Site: brandenburg
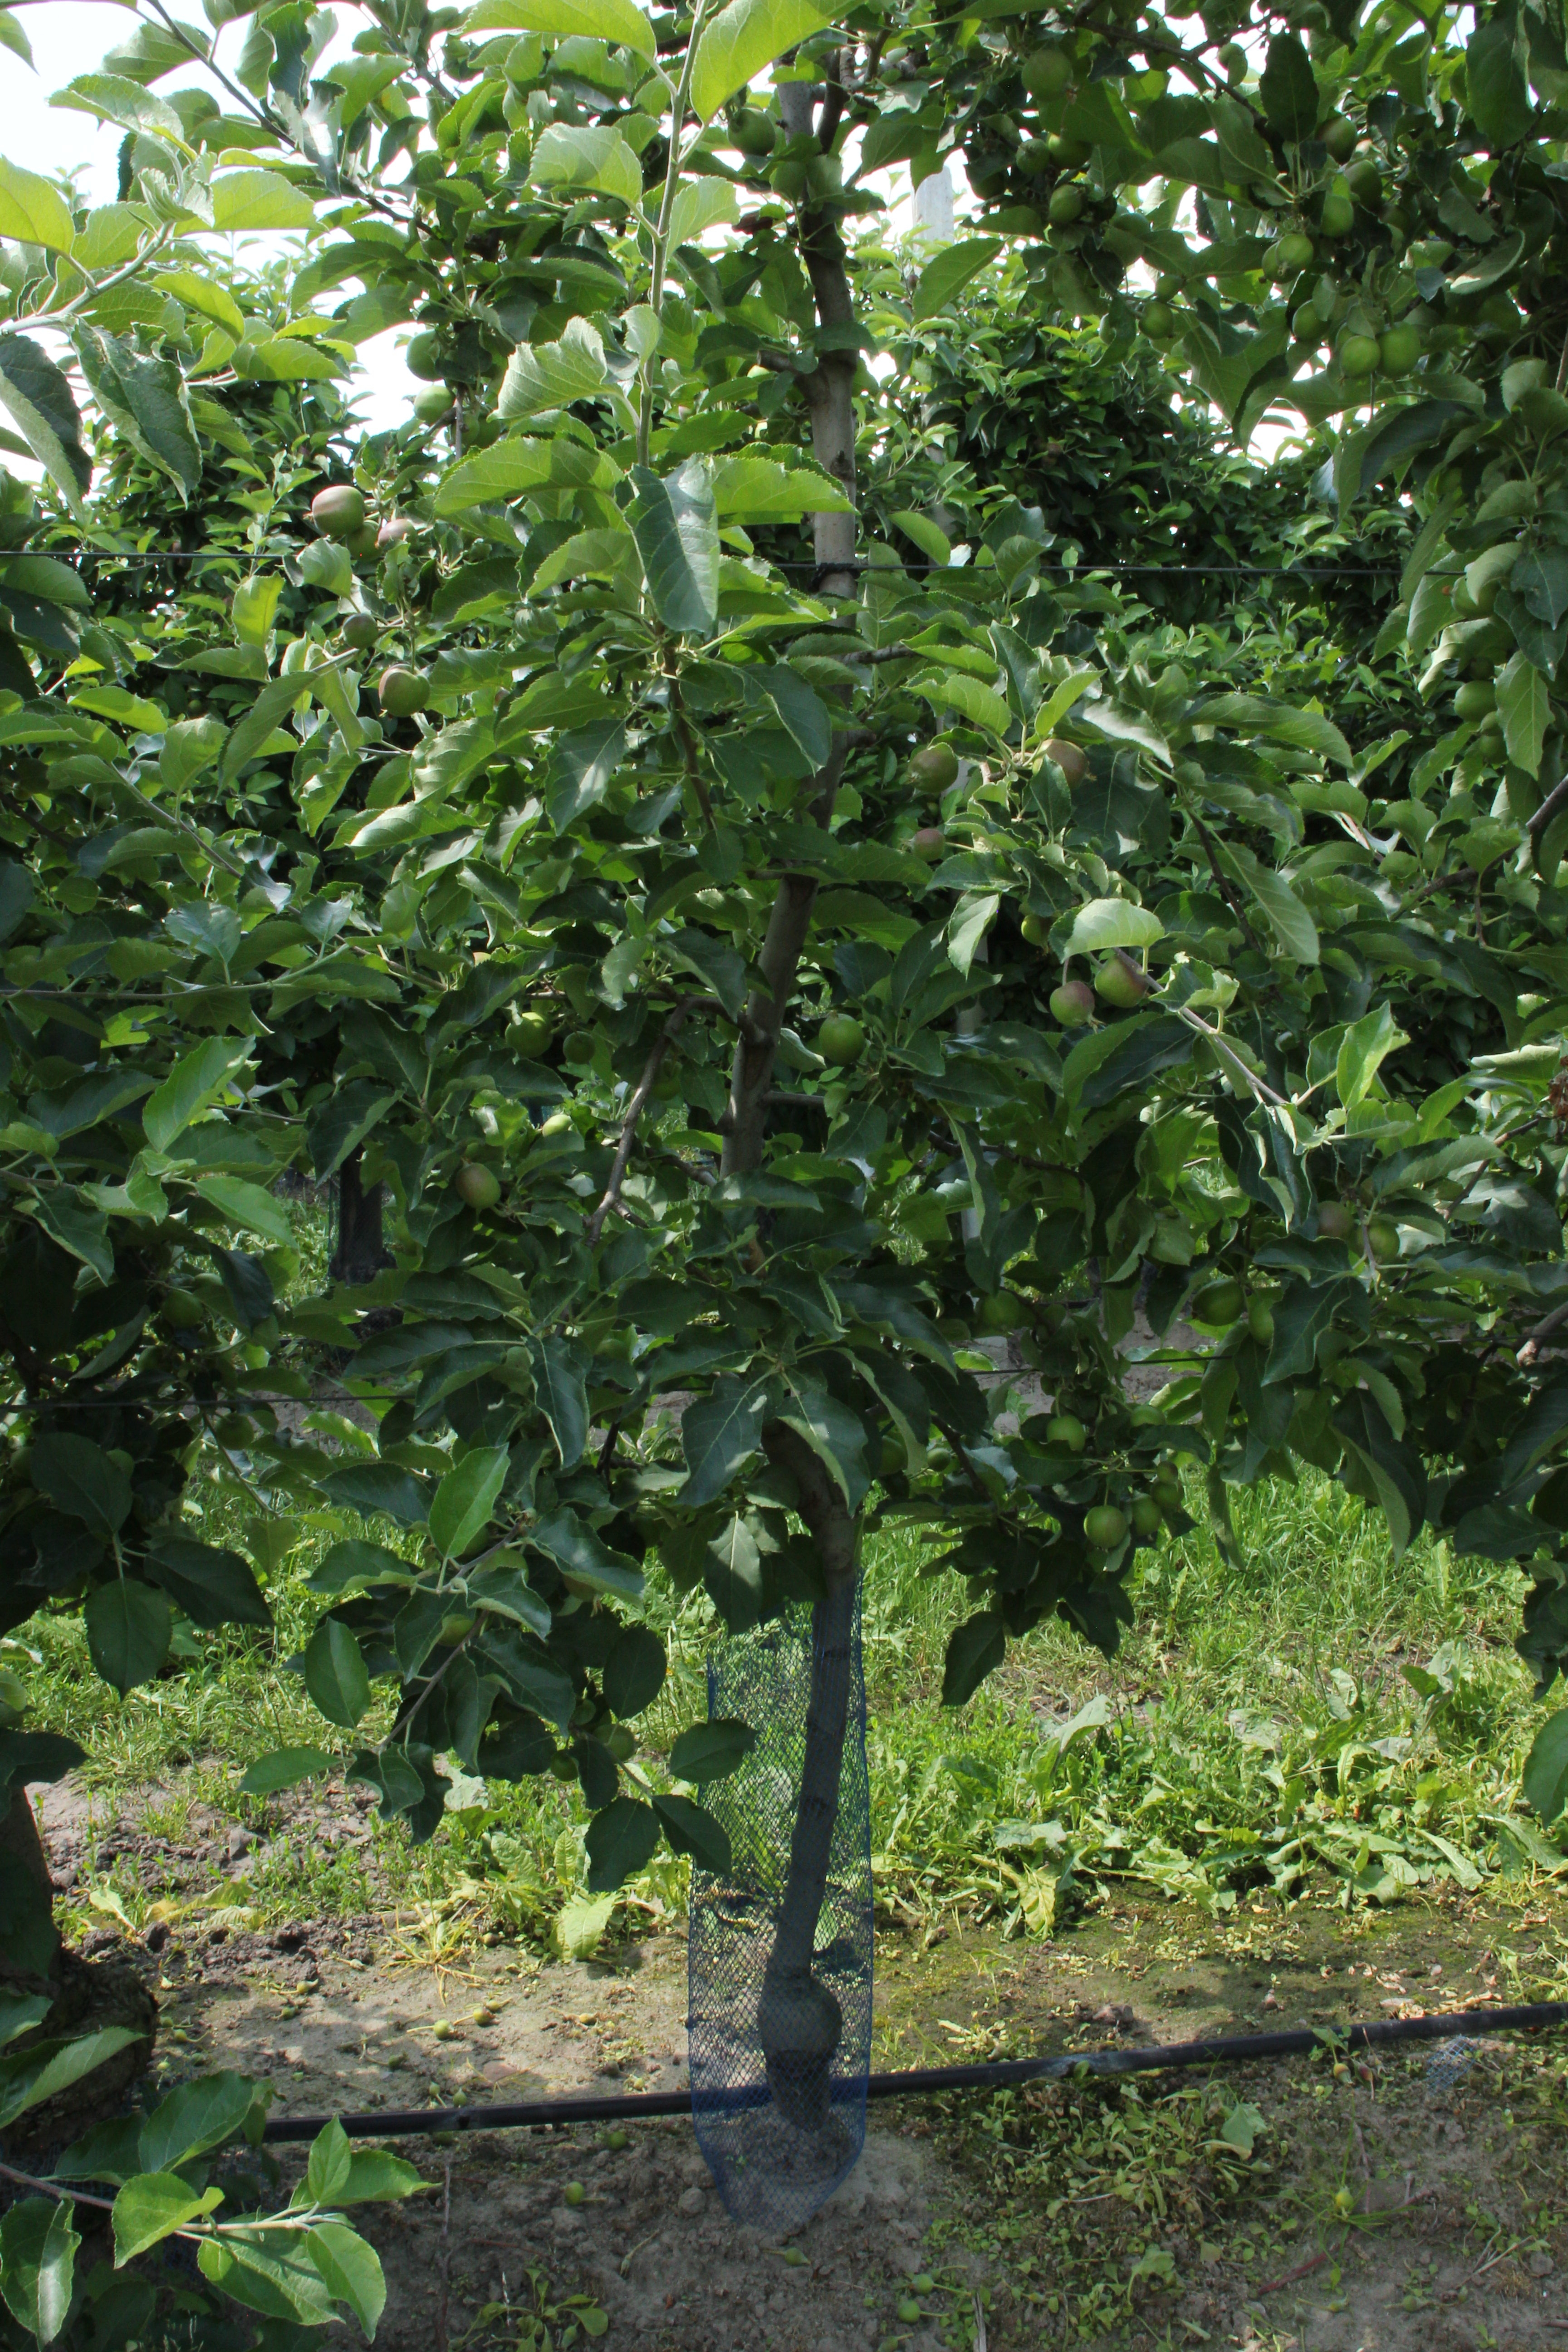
Growth stage (BBCH 73): Development of fruit